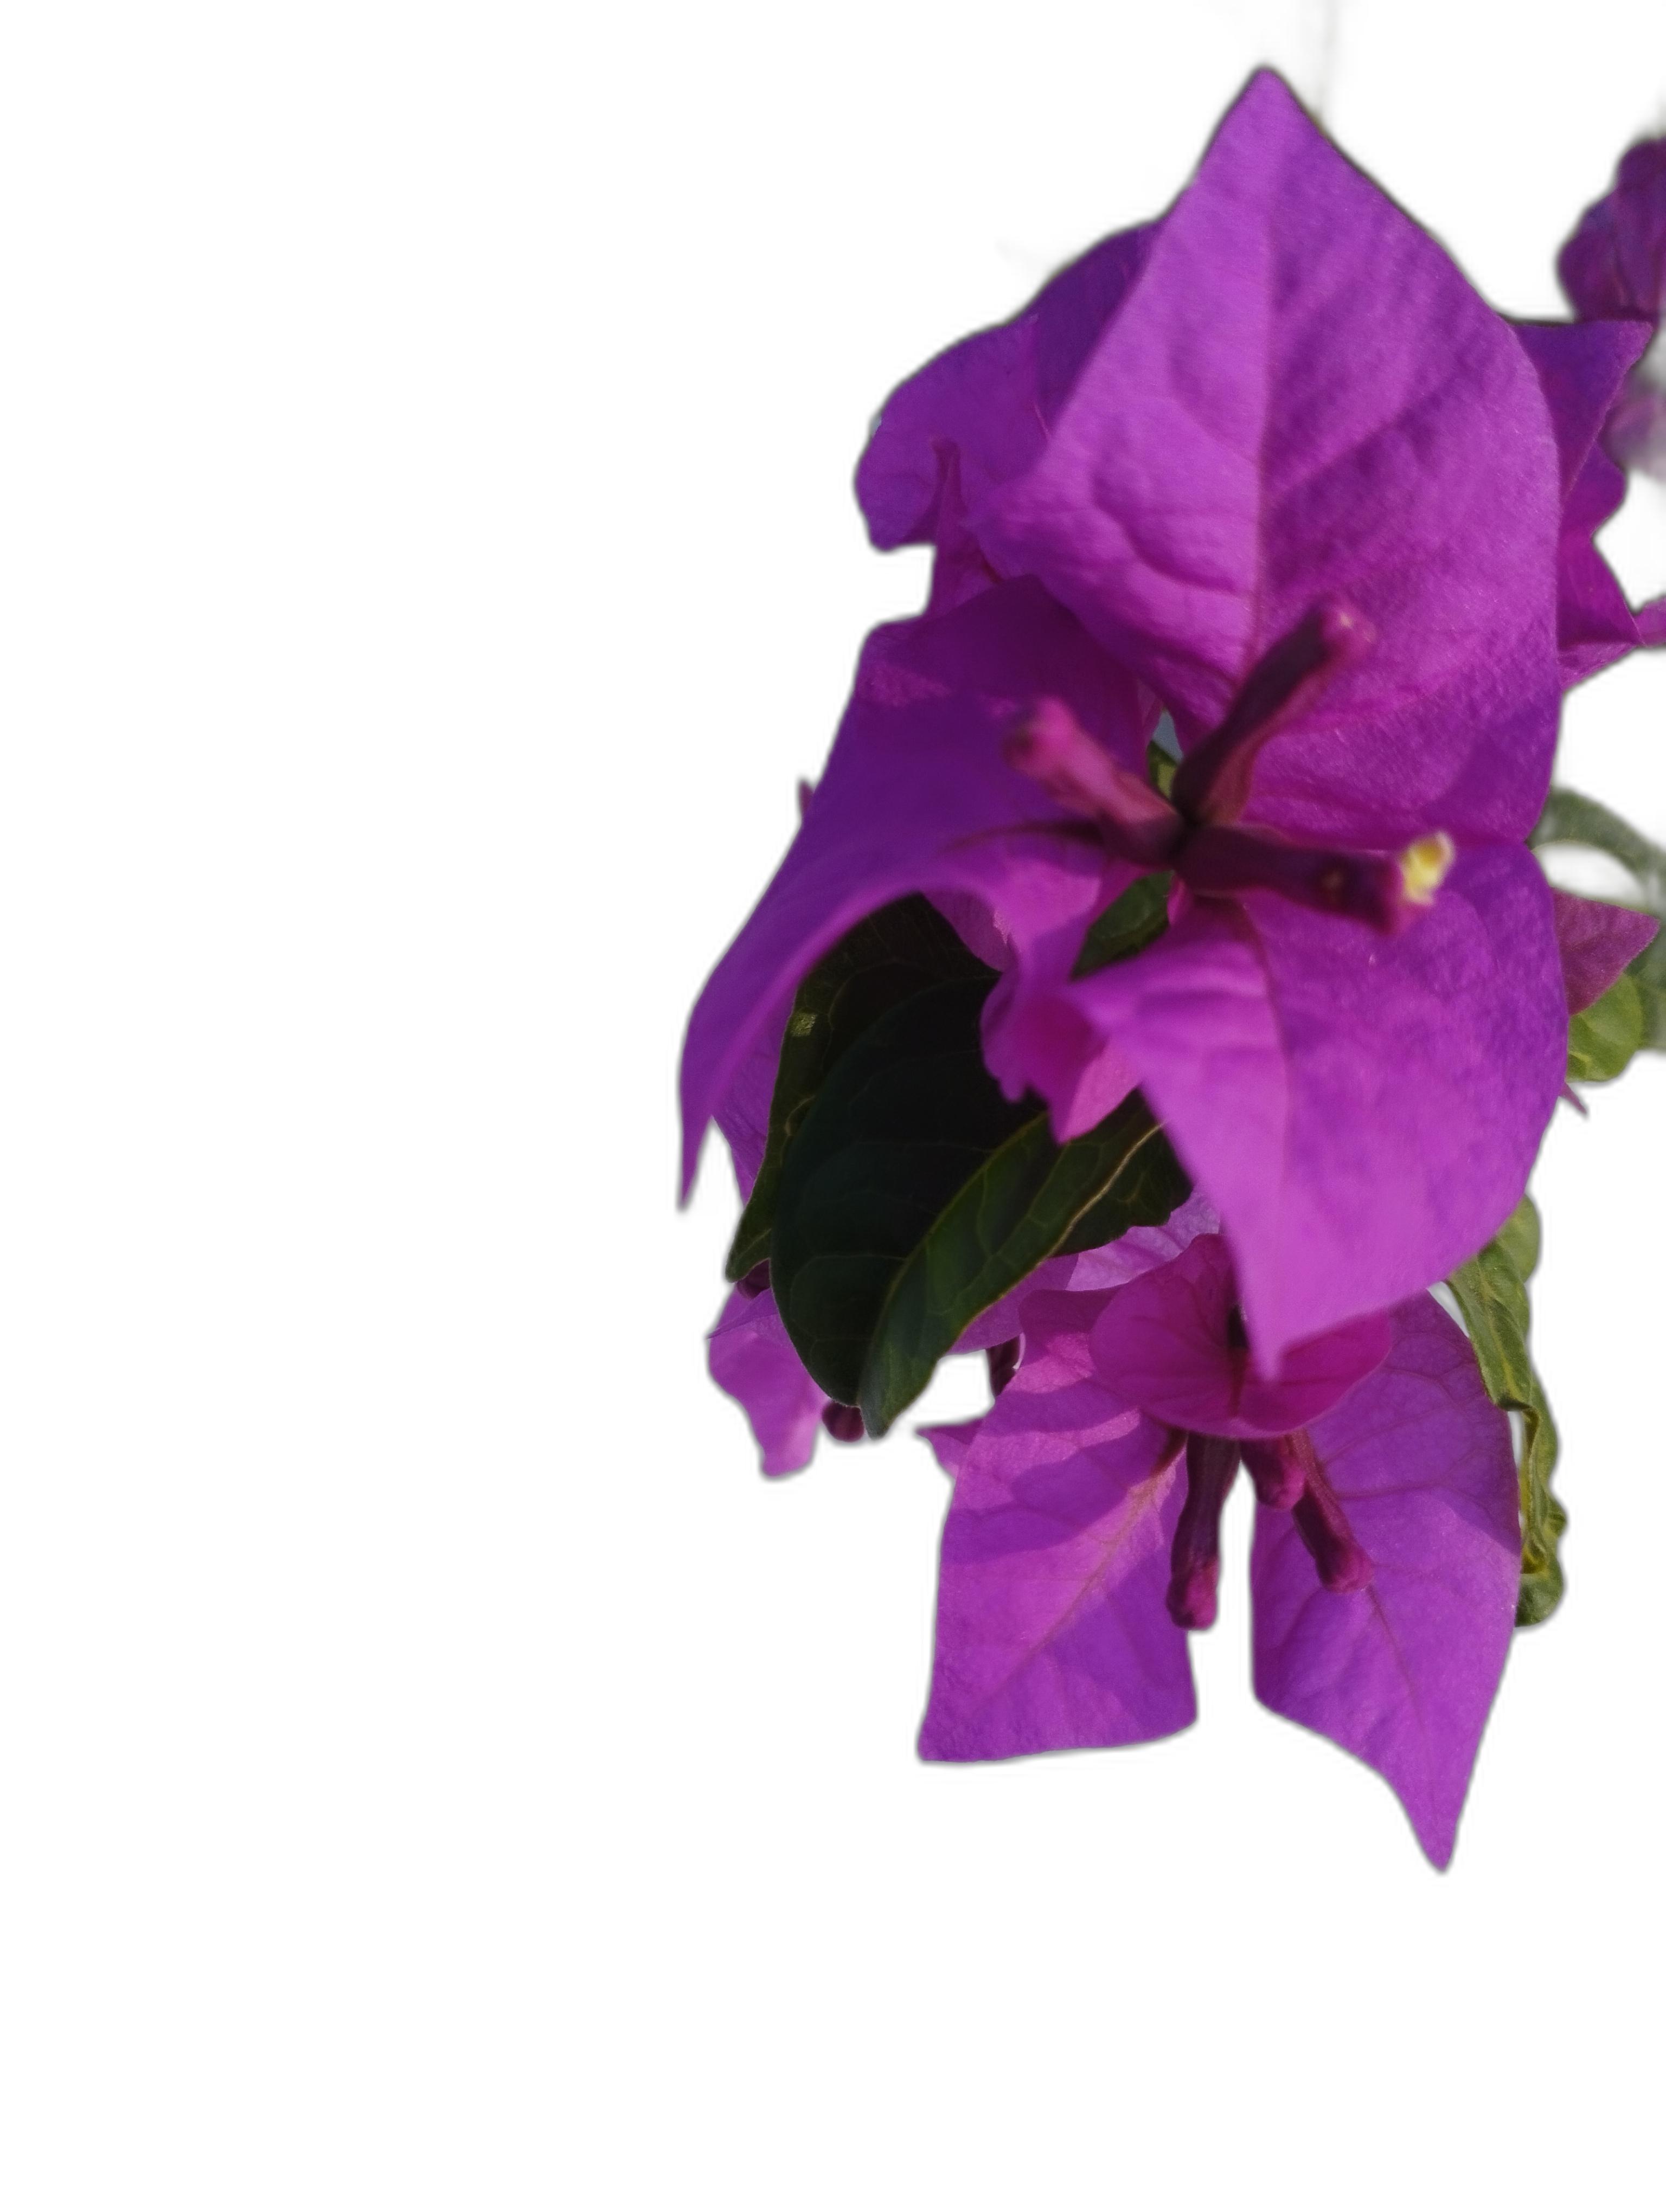
Label: Bougainvillea